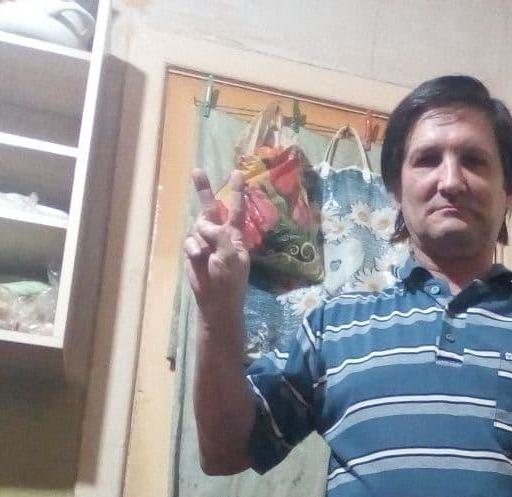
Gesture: peace